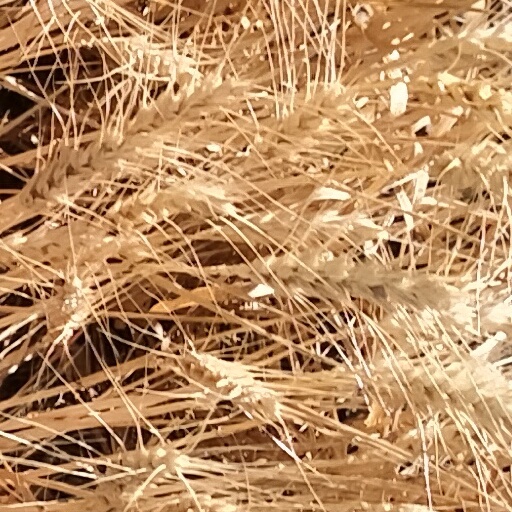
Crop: wheat